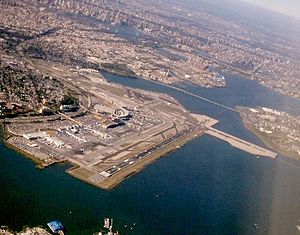
LaGuardia lufthavn
"LaGuardia lufthavn er en lufthavn i New York, New York, USA, beliggende på kysten ved Flushing Bay, og grænserne til kvartererne Astoria, Jackson Heights, East Elmhurst i bydelen Queens. Lufthavnens oprindelige navn var Glenn H. Curtiss Airport efter luftfartspioneren Glenn Hammond Curtiss, derefter blev den omdøbt til North Beach Airport, for til sidst at blive opkaldt efter Fiorello LaGuardia, en tidligere borgmester i New York. I 1960'erne blev den stemt som ""den bedste lufthavn i verden"" af det verdensomspændende flyveforbund. ""LaGuardia Airport"" er det officielle navn på lufthavnen ifølge Port Authority of New York and New Jersey, der styrer lufthavnen.